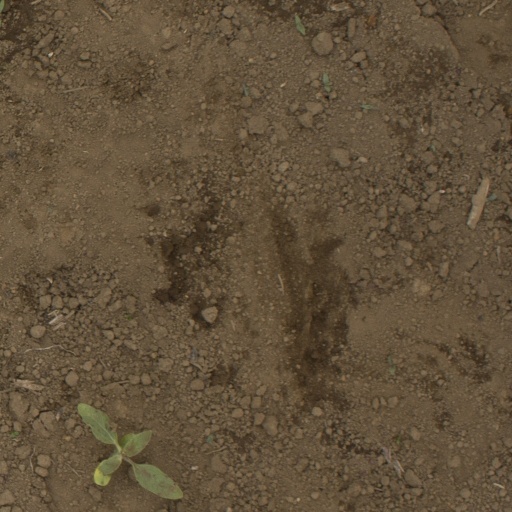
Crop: Jerusalem artichoke